Atomic Blonde

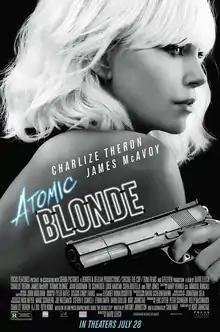
Theatrical release poster

Atomic Blonde is a 2017 American action thriller film directed by David Leitch (receiving his first credit as feature film director) from a screenplay by Kurt Johnstad, based on the 2012 graphic novel "The Coldest City" by Antony Johnston and Sam Hart. The film stars Charlize Theron (who also served as a co-producer), James McAvoy, John Goodman, Til Schweiger, Eddie Marsan, Sofia Boutella, and Toby Jones. The story revolves around a spy who has to find a list of covert agents that is being smuggled into the West on the eve of the collapse of the Berlin Wall in 1989.